Sports in Minneapolis–Saint Paul

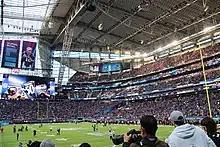
U.S. Bank Stadium, home of the Minnesota Vikings.

U.S. Bank Stadium was completed in August 2016, six spectator sport stadiums will be in a 1.2-mile (2 km) radius centered downtown, counting the existing facilities at Target Center and the university's Williams Arena and Mariucci Arena. Target Field is funded by the Twins and 75% by Hennepin County sales tax, about $25 per year by each taxpayer. The Gopher football program's Huntington Bank Stadium was built by the university and the state's general fund. And the $1.061 billion U.S. Bank Stadium for the Vikings is funded by the Vikings ($563 million), State of Minnesota ($348 million) and the City of Minneapolis ($150 million).